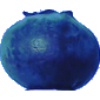
Label: huckleberry